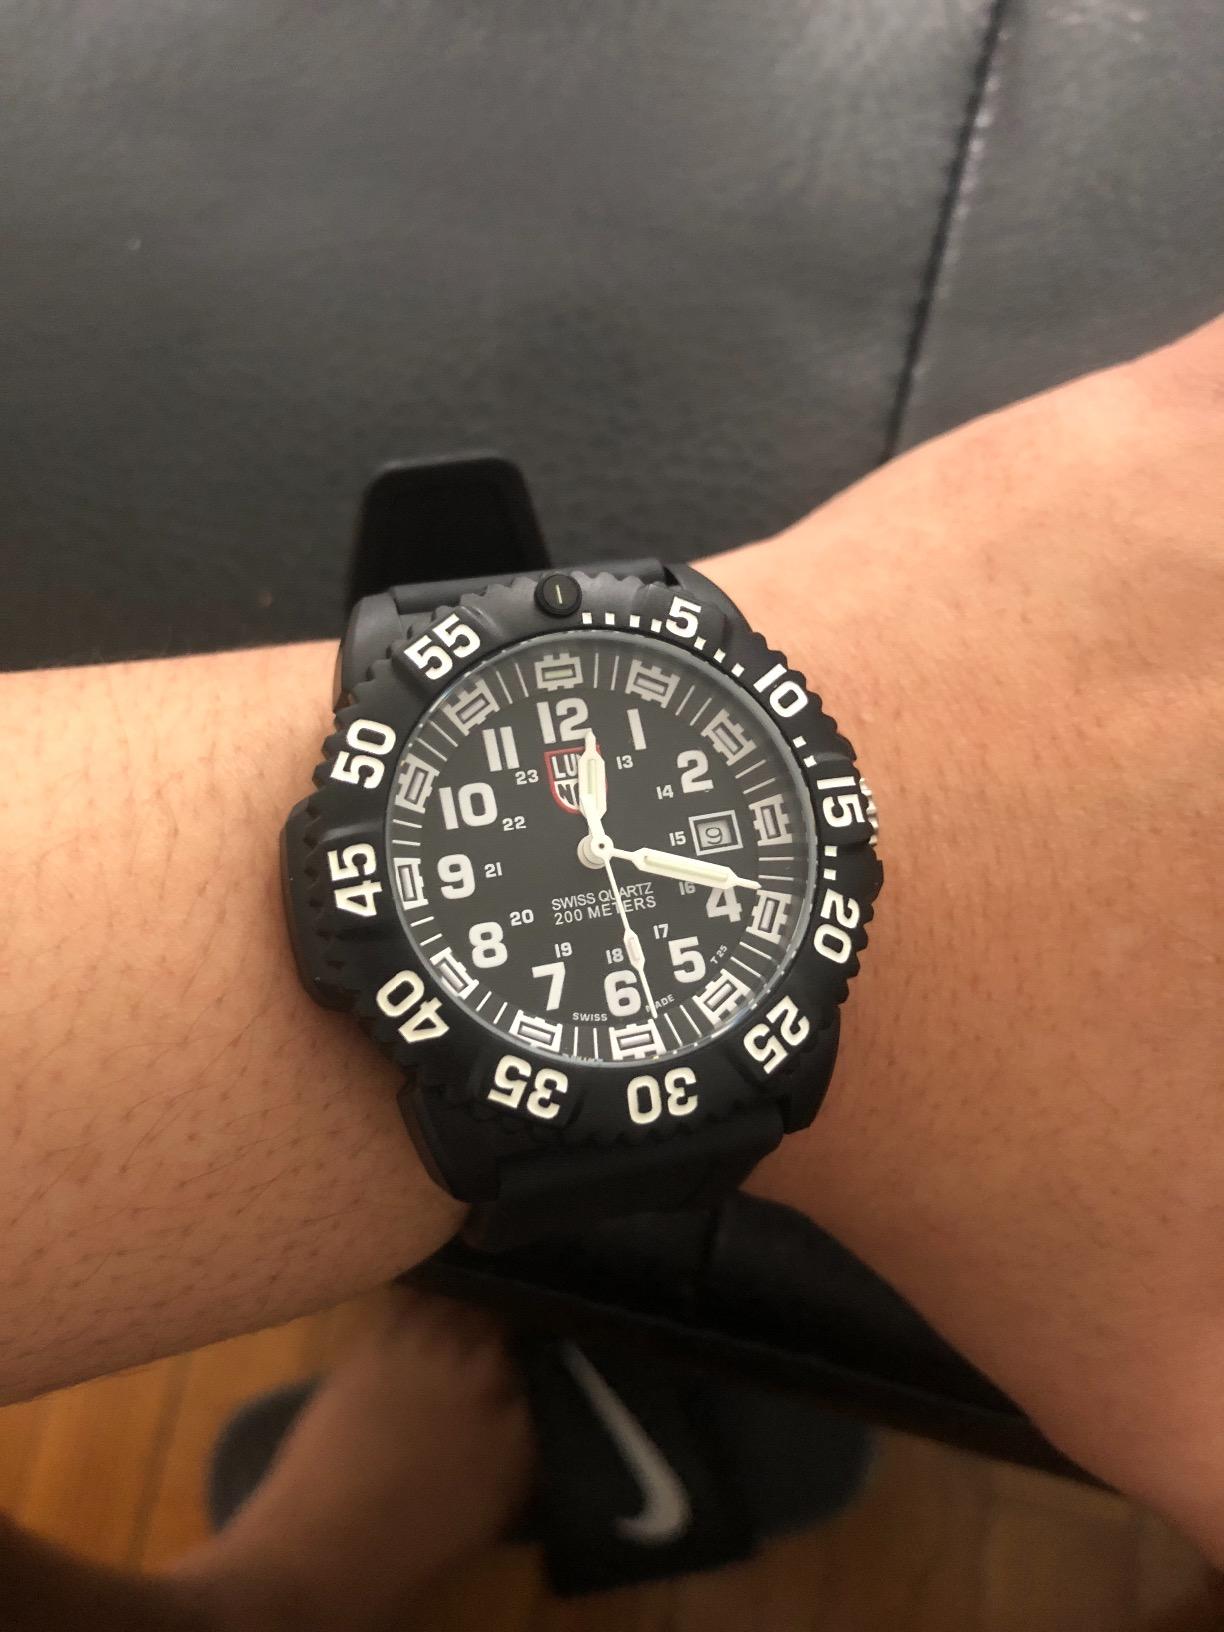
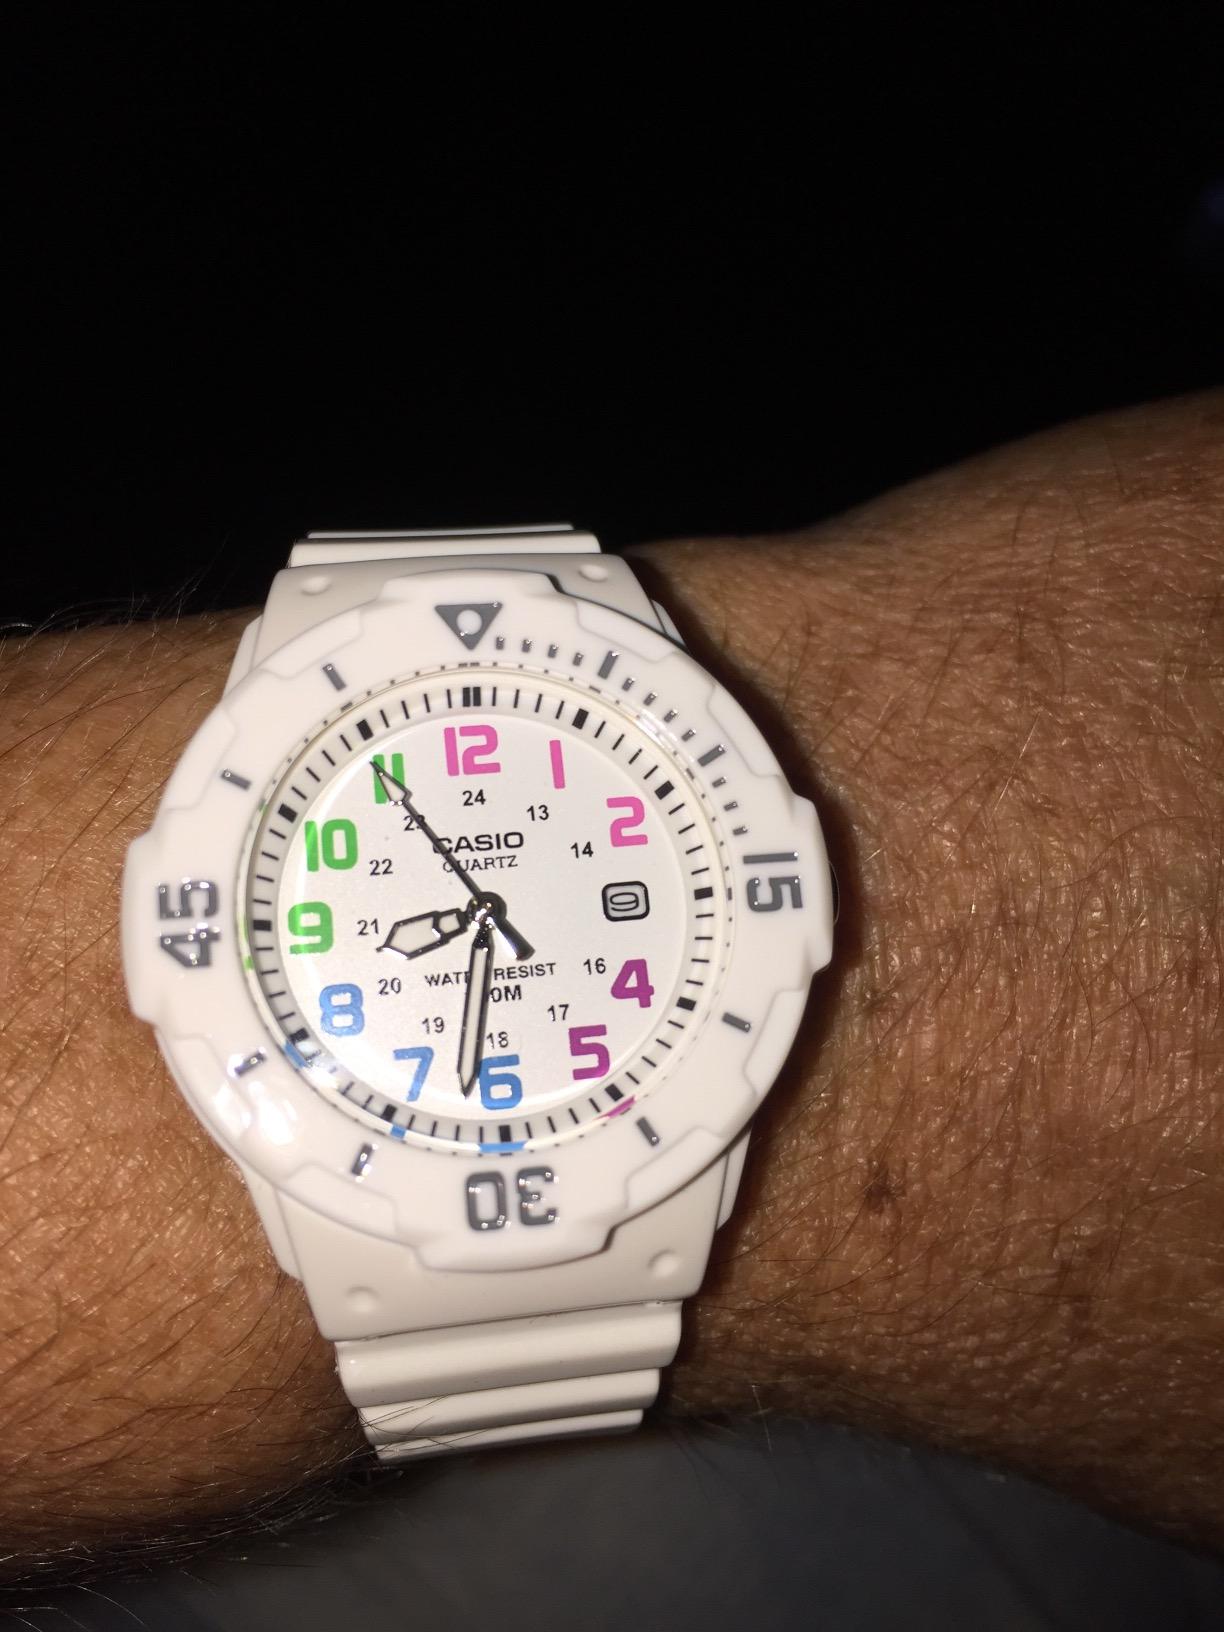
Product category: accessories_watch
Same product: no